David Lazzaroni

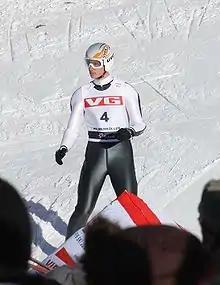
Lazzaroni at Holmenkollen in 2010

David Lazzaroni (born 4 February 1985 in Échirolles) is a French ski jumper who has competed since 2002. At the 2010 Winter Olympics in Vancouver, he finished ninth in the team large hill, 34th in the team large hill, and 47th in the individual normal hill events.